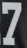
Number: 7